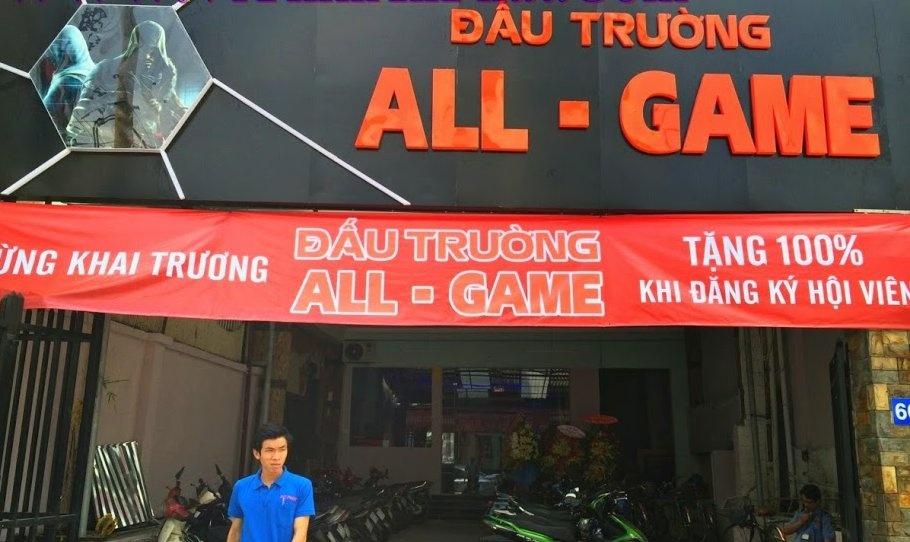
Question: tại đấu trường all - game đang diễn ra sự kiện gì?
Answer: tại đấu trường all - game đang diễn ra sự kiện khai trương